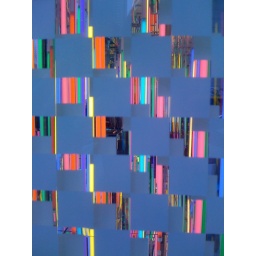
somewhere near the line of nerdy boys and girls waiting for a phone